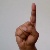
The image shows a hand gesture representing the letter 'D' in Indian Sign Language.